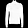
Label: Pullover